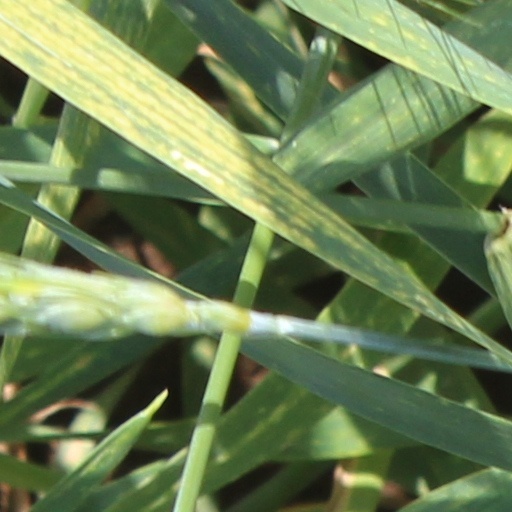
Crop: wheat